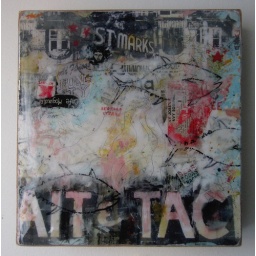
mixed media, on wooden cigar box top, sealed in resin